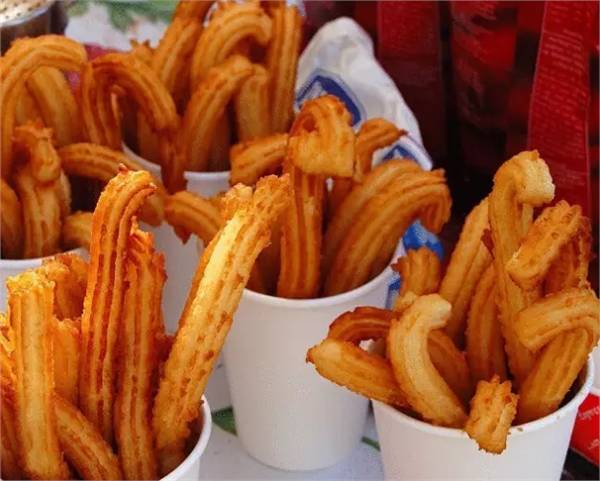
Label: trash